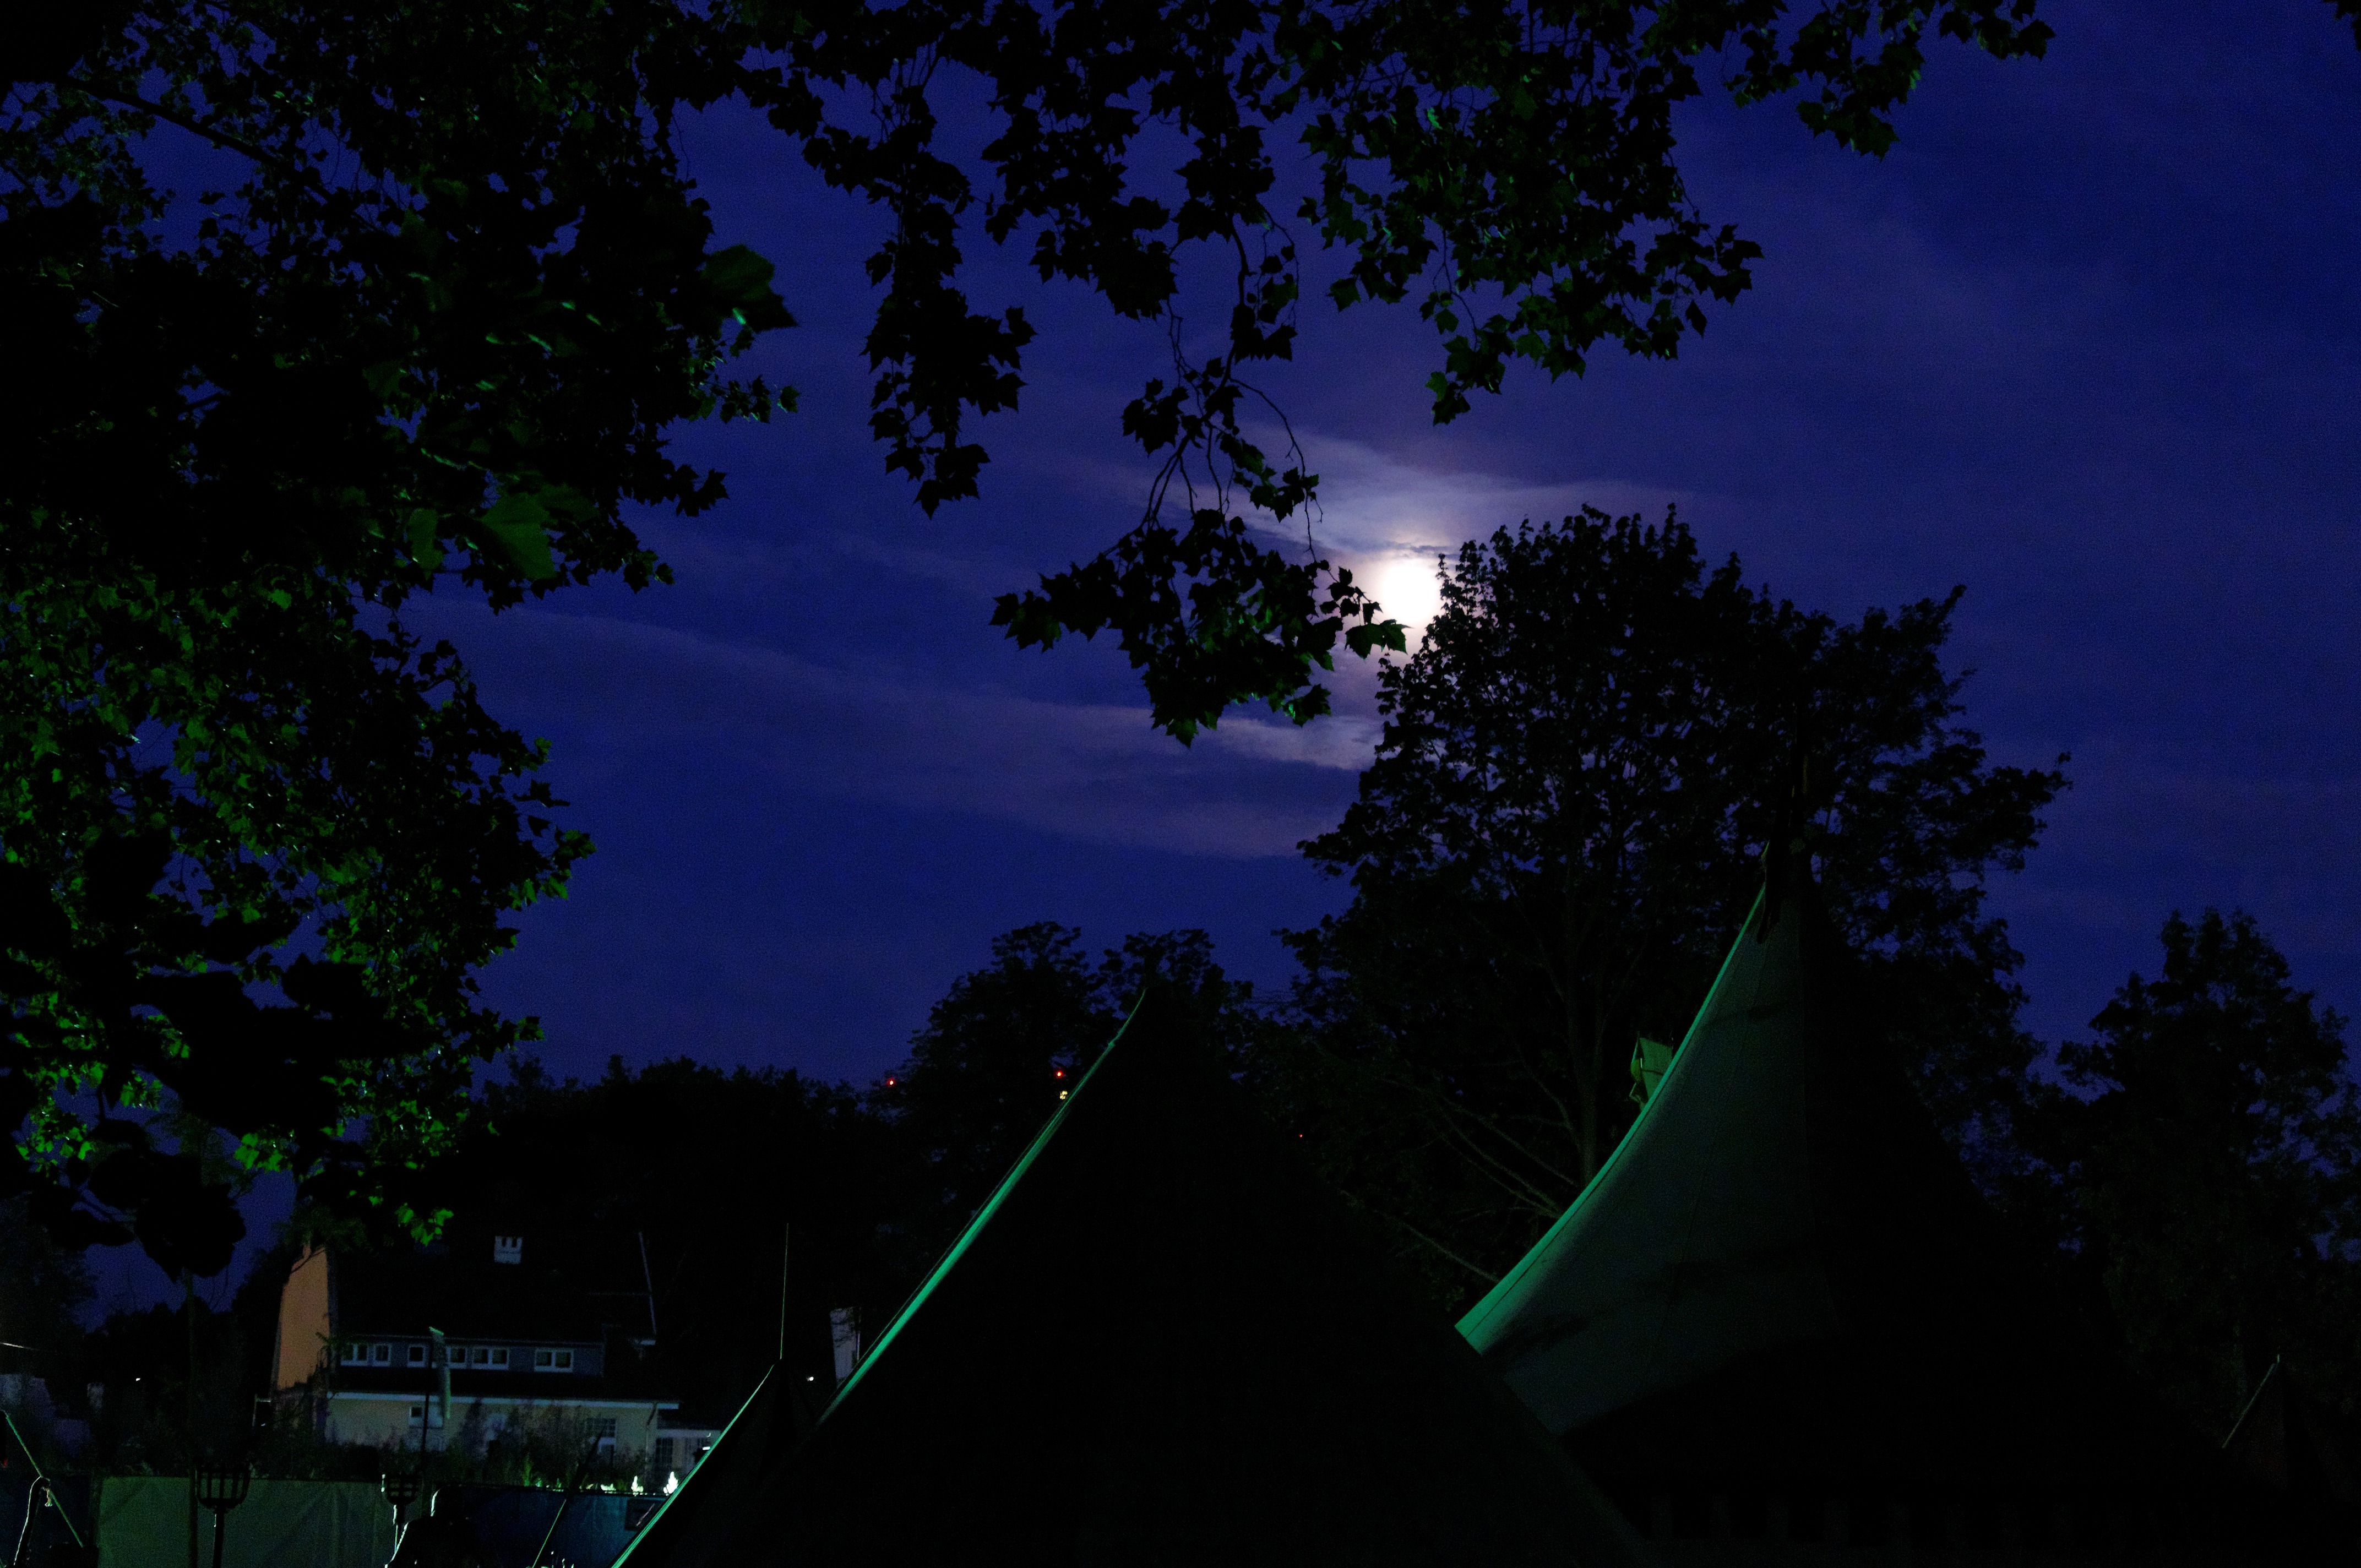
tree, nature, forest, light, cloud, sky, night, sunlight, morning, leaf, dawn, atmosphere, dusk, evening, reflection, darkness, moon, moonlight, at night, trees, tents, screenshot, medieval market, computer wallpaper, army camp